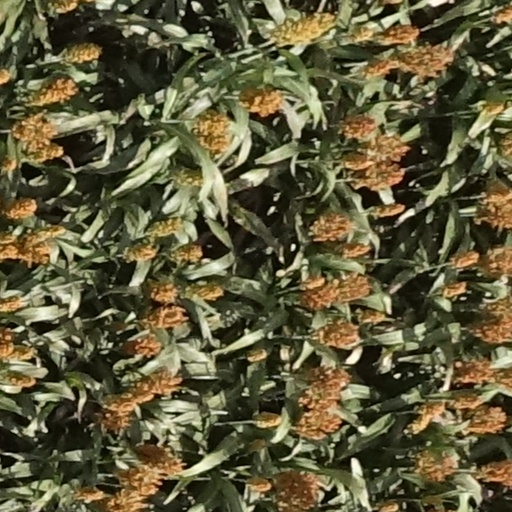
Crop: sorghum